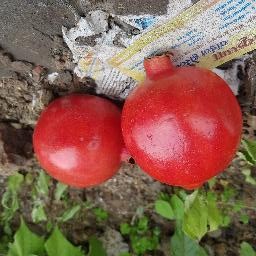
Fruit: Pomegranate
Quality: Good